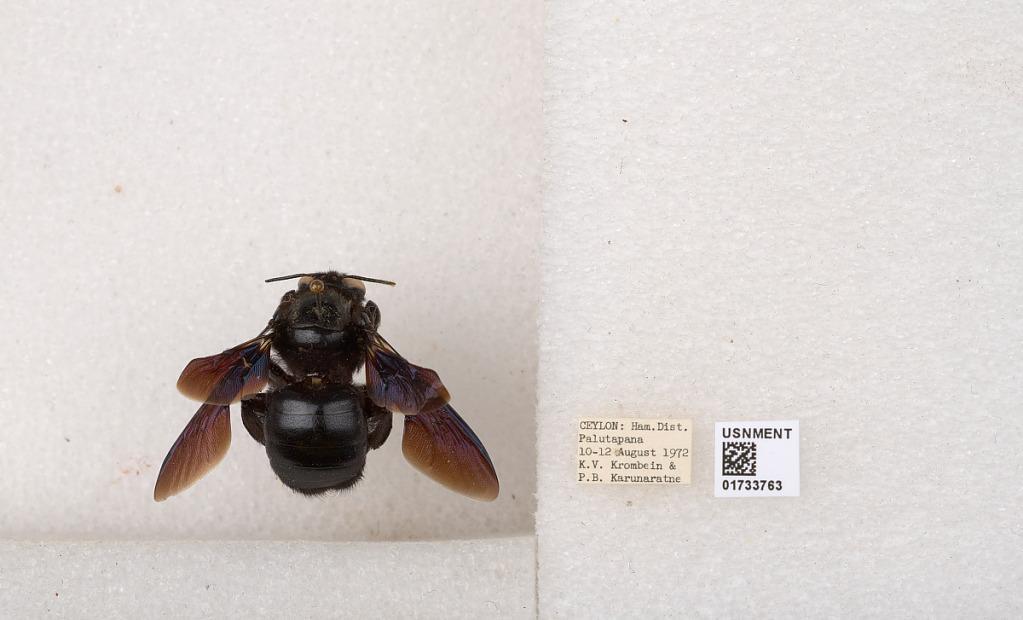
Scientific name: Xylocopa (Ctenoxylocopa) fenestrata (Fabricius)
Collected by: P. Karunaratne
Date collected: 1972-8-10
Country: Sri Lanka
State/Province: Southern Province
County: Hambantota District
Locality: Yala, Palatupana